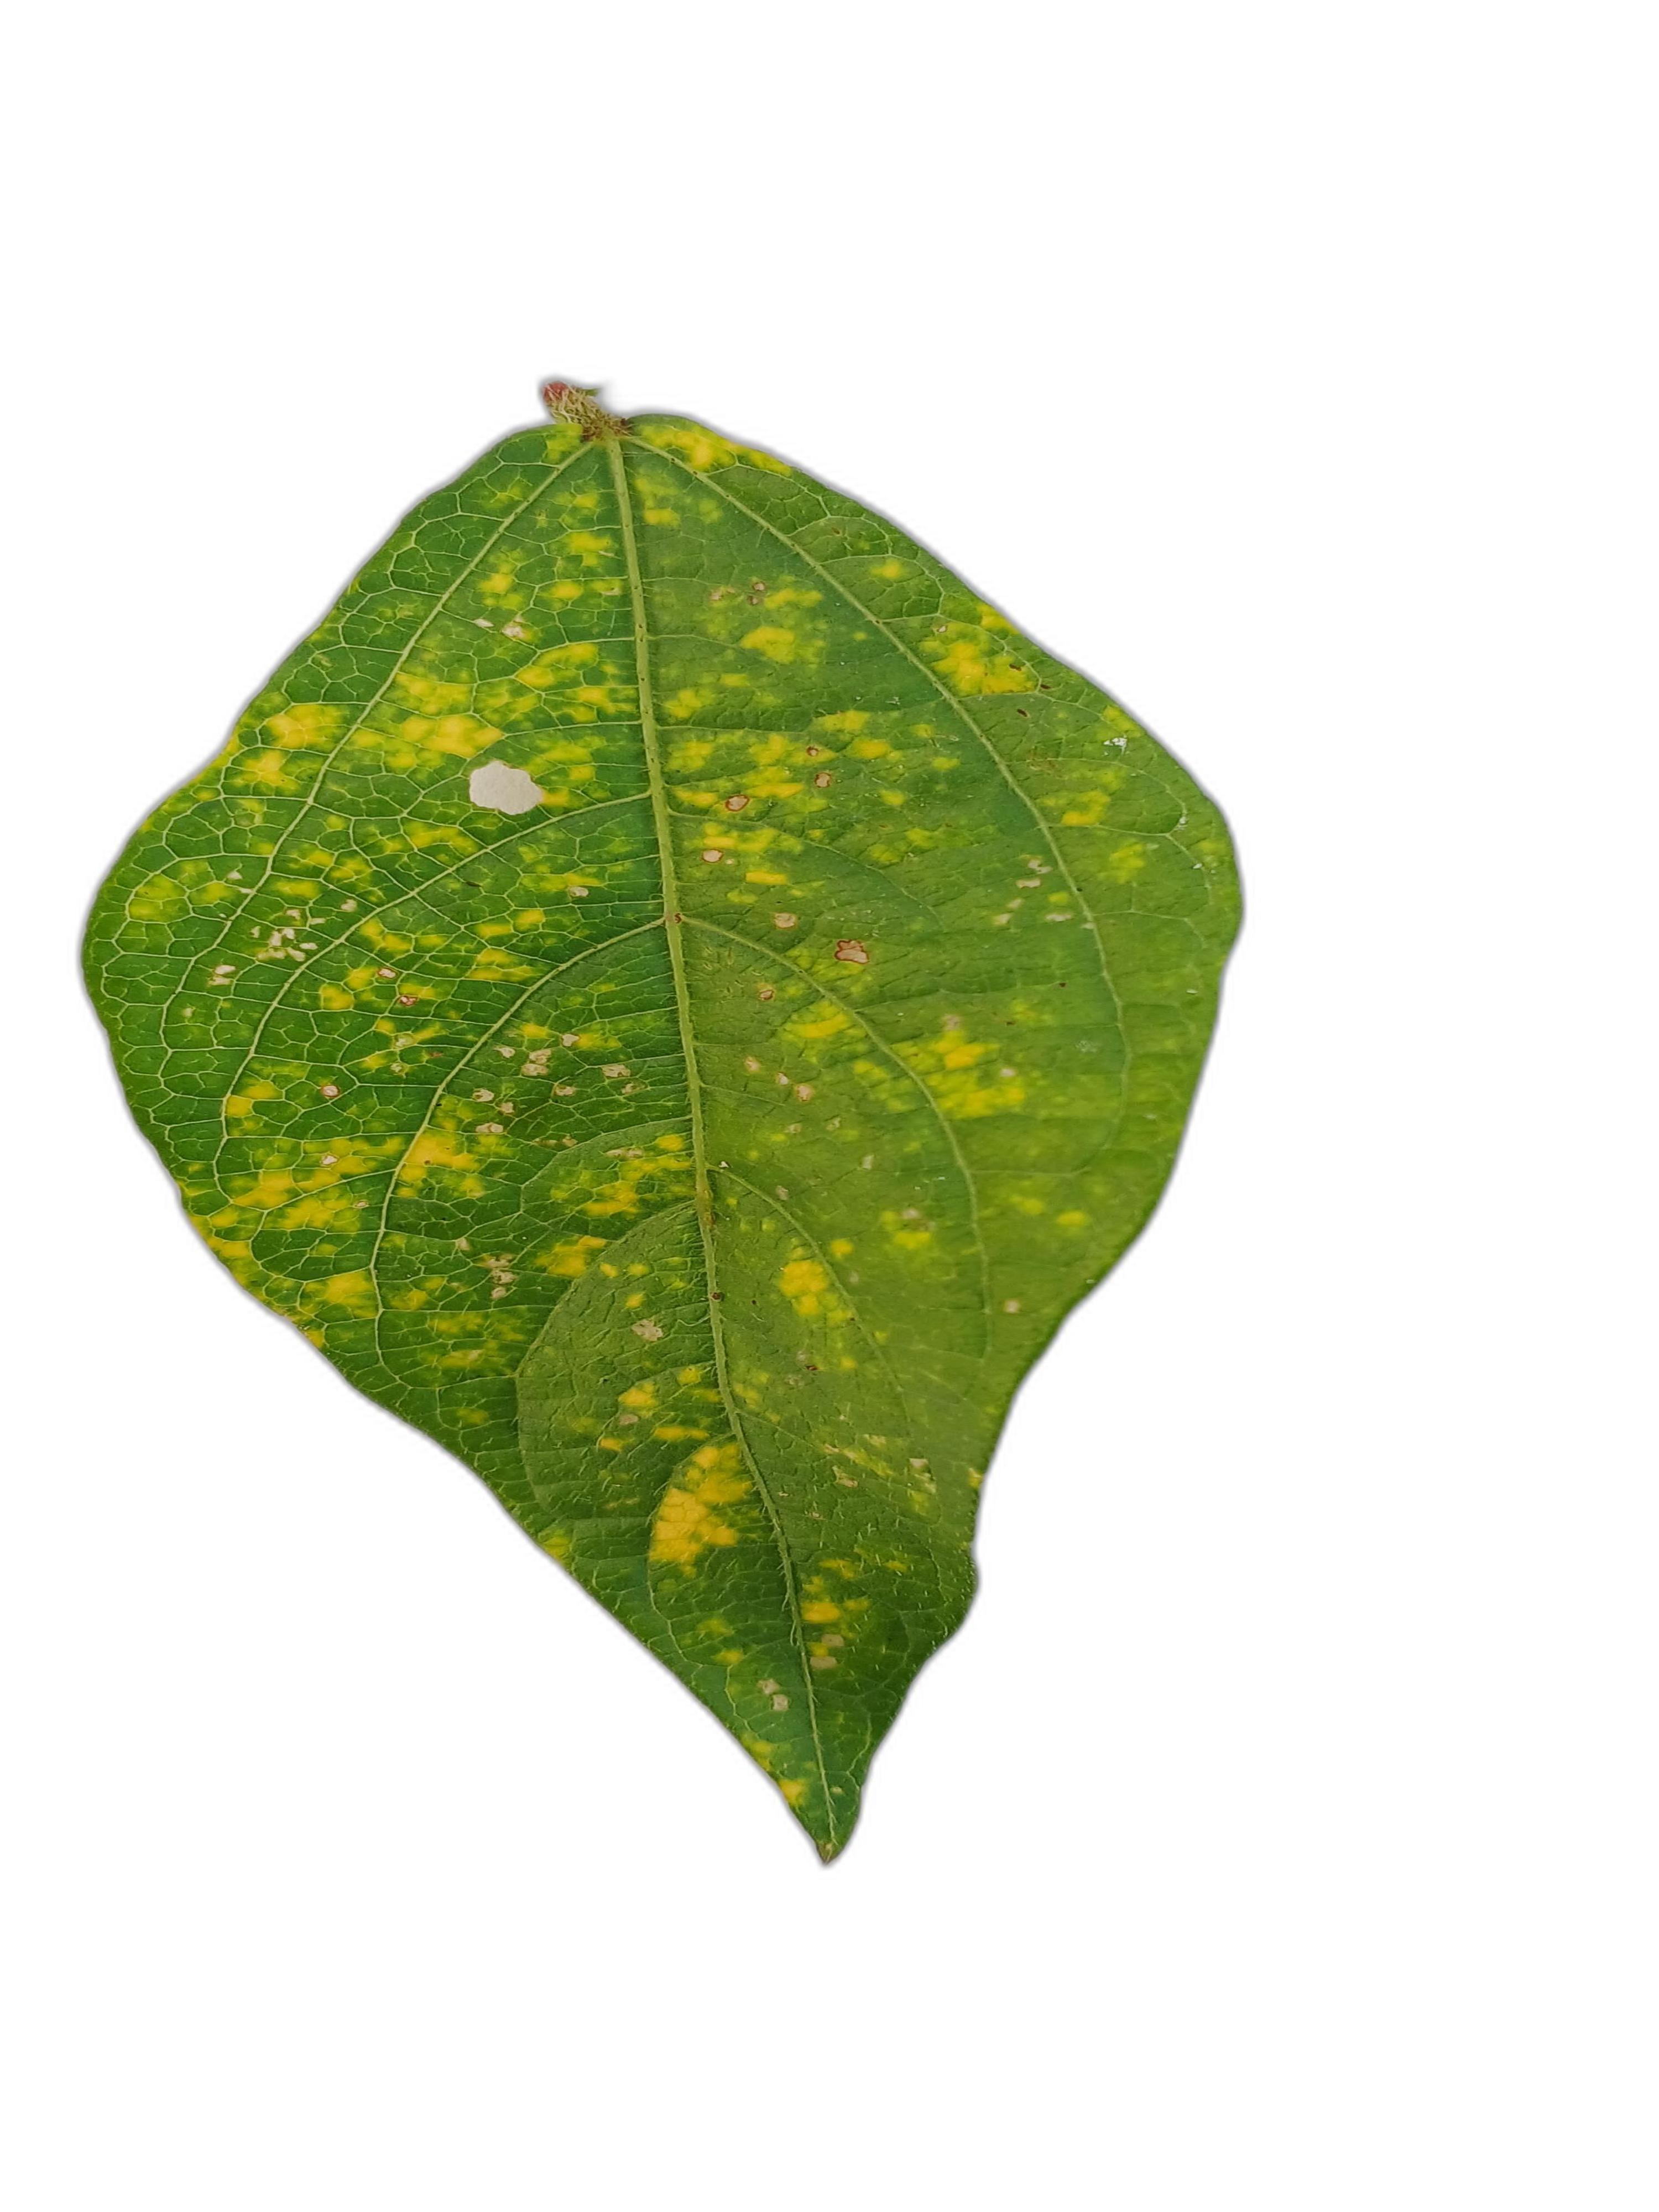
Label: Yellow Mosaic